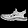
Label: Sandal